Gujba Forest Reserve

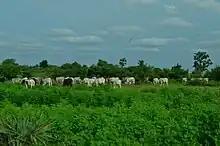
Herders with cows in Gujba Forest Reserve

Gujba Forest Reserve is a protected area in Yobe State, Nigeria.